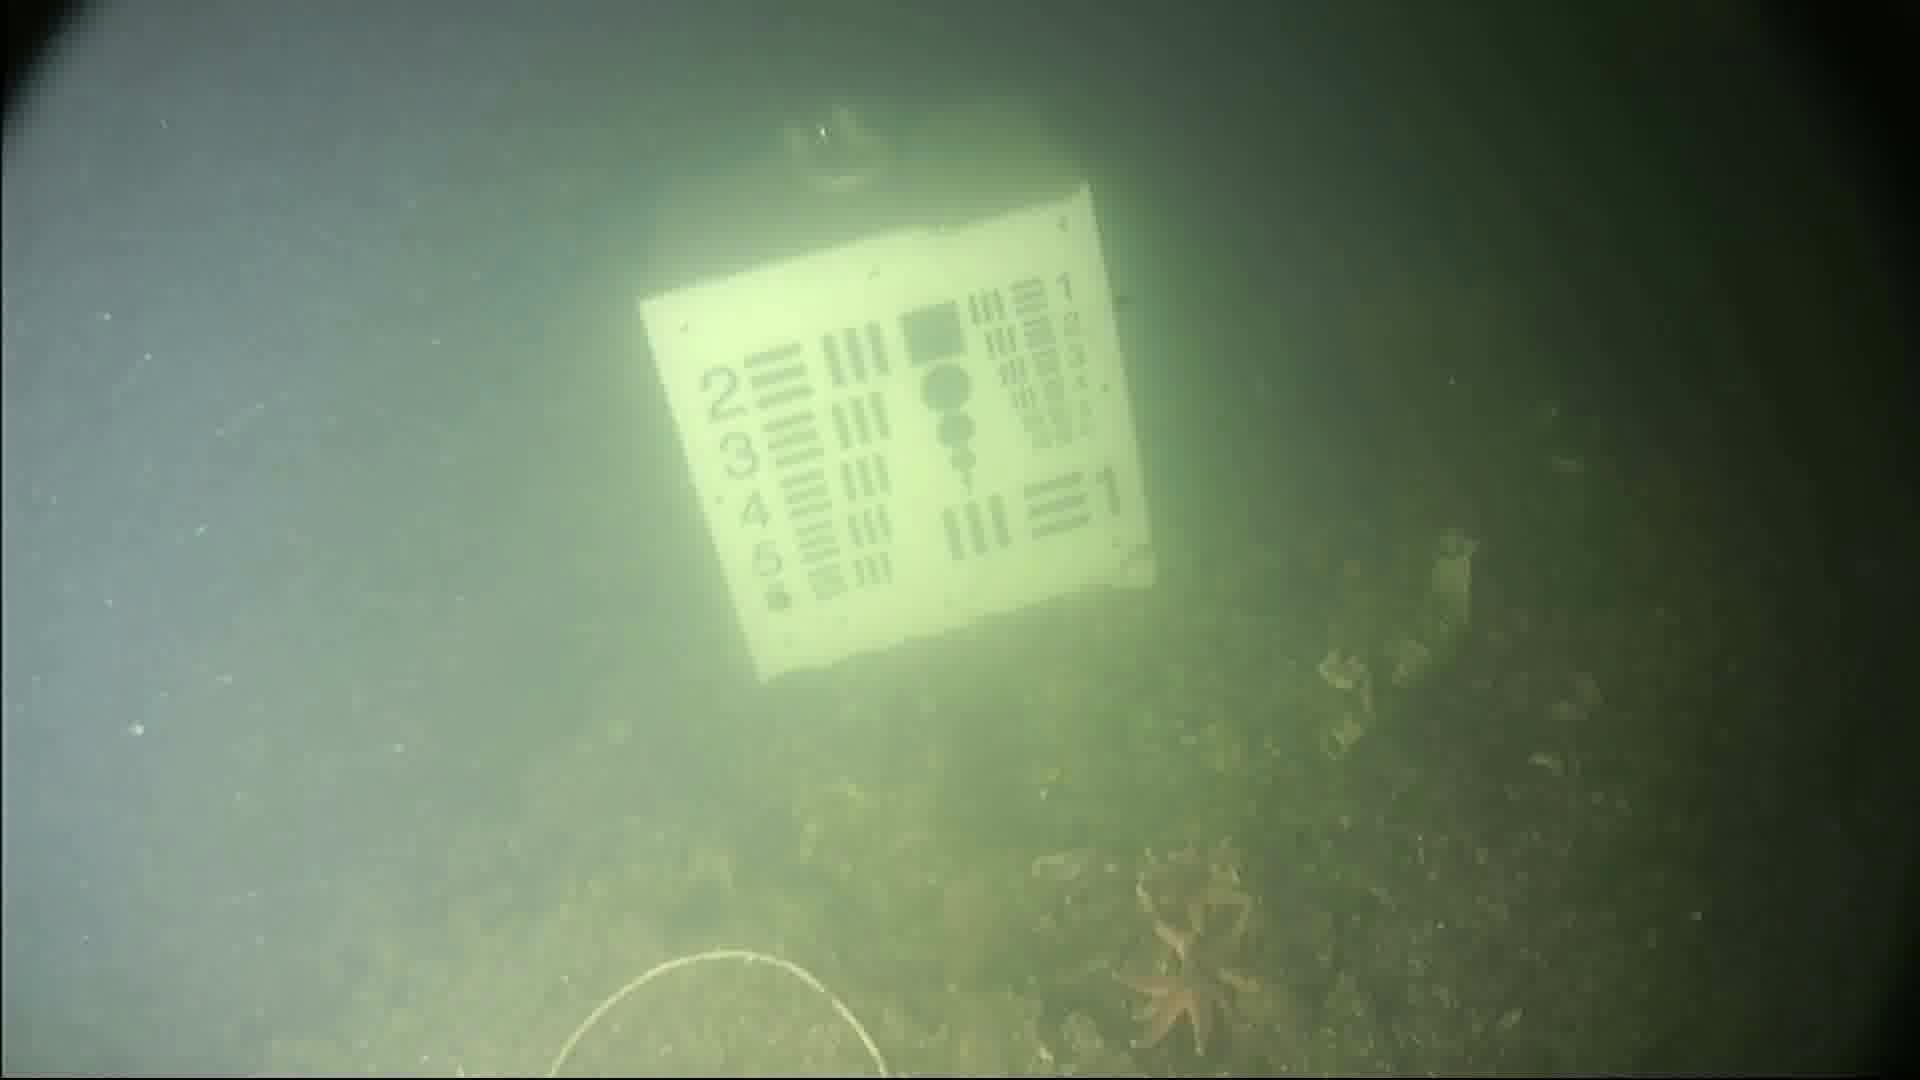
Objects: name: starfish